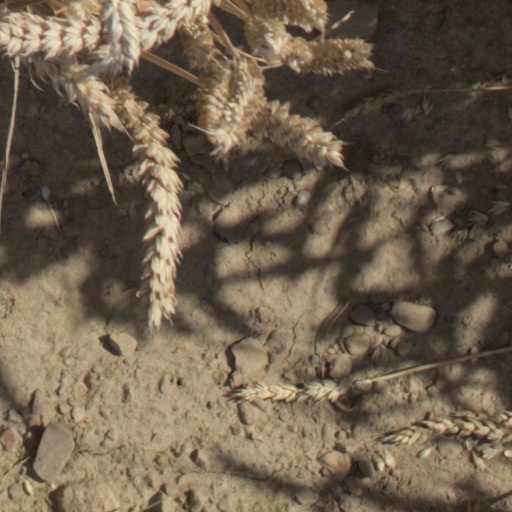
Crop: wheat